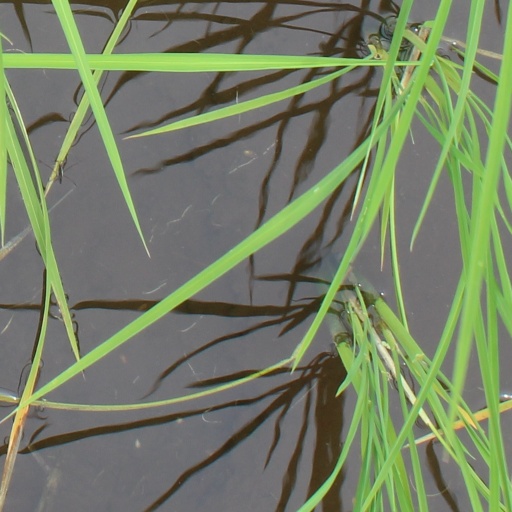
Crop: rice